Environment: real
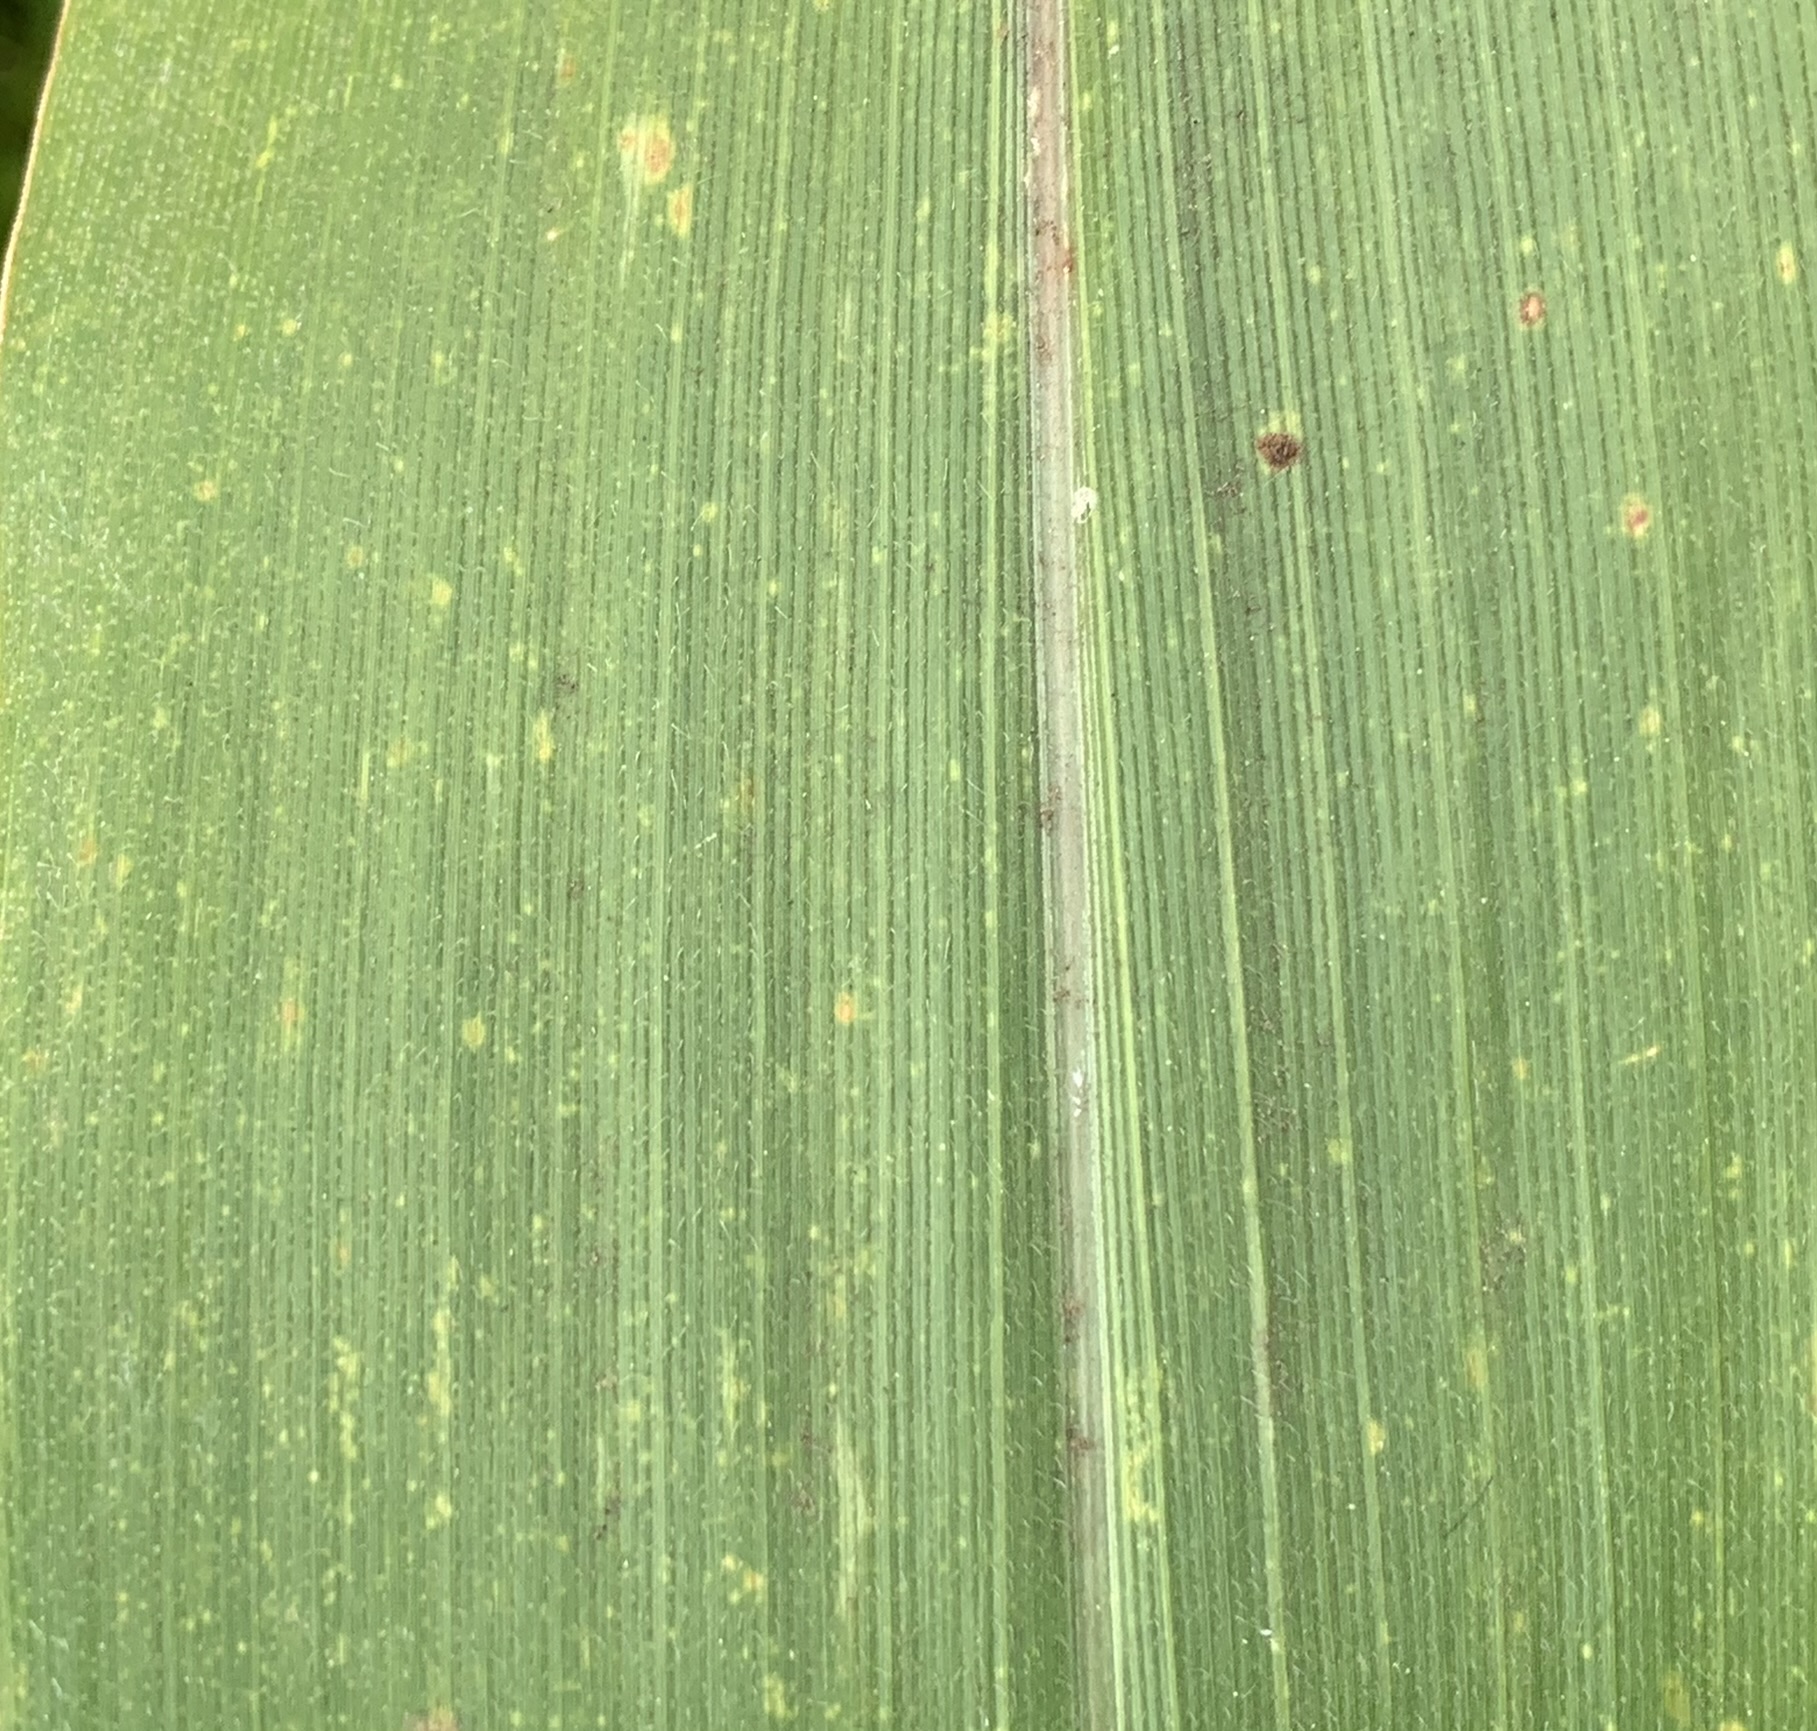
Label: lethal_necrosis